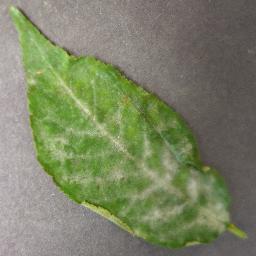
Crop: cherry
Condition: (including_sour)_powdery_mildew